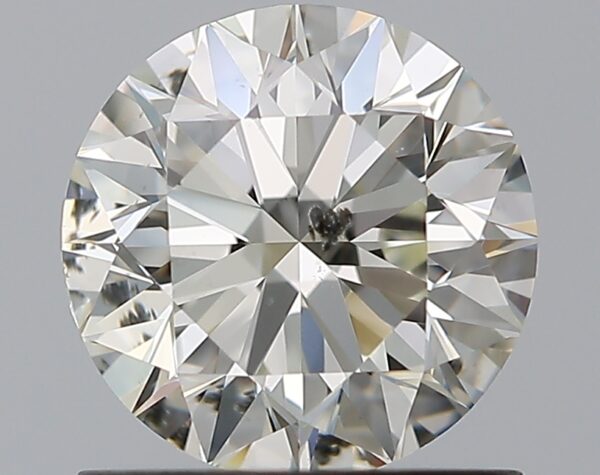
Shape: round
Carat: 1
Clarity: SI2
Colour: I
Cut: EX
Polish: EX
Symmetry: EX
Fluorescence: N
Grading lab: IGI
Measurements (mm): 6.34 x 6.3 x 3.96